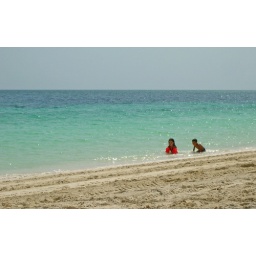
A boy and girl playing in the water.